2004 Algerian Cup final

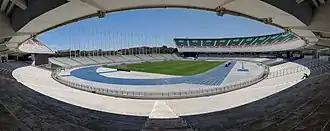
Stade du 5 Juillet hosted the match

The 2004 Algerian Cup Final was the 40th final of the Algerian Cup. The final took place on June 25, 2004, at Stade 5 Juillet 1962 in Algiers with kick-off at 17:00. USM Alger beat JS Kabylie 5–4 on penalties.